Saint Malo, Louisiana

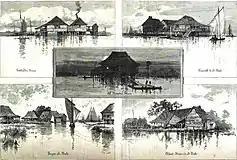
Depictions of the houses and scenery of Saint Malo

The Manilamen lived in small houses supported above the water by stilts in a similar style to the nipa huts of the Philippines. Wood needed to construct dwellings had to be acquired elsewhere as it could not be easily found in the swamps. The palmetto and woven-cane construction often did not withstand the harsh climate of marsh and had to be repaired or replaced frequently. Windows were draped with netting to protect from mosquitoes and other biting insects. Dwellings lacked furniture including tables, chairs, and bed frames. Mattresses were stuffed with dried Spanish moss which had been a common practice in the region and had even been used to upholster the Ford Model T. The mattresses were laid upon a series of shelves mounted against the walls. According to Hearn, the fishermen slept at night "among barrels of flour and folded sails and smoked fish."